KB SAT SR-10

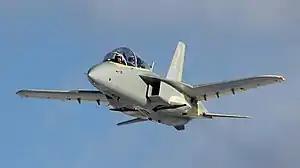
First prototype of SR-10 during the flight

The KB SAT SR-10 is a prototype Russian single-engine jet trainer aircraft, fitted with forward-swept wings. It first flew in 2015 and is being offered to the Russian Air Force and for export.